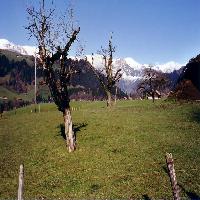
Weather: sun or clear